Ferrari Berlinetta Boxer

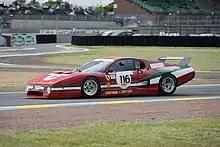
1981 512 BB LM, with updated S2 bodywork including "ground effect" side skirts

After the failure of the first series, Ferrari worked on fixing the BB LM with a second development program in late 1978. The flat-12's carburetors were replaced with a Lucas mechanical fuel injection system to increase power to approximately 470-480 bhp. The transmission and cooling system were improved to handle the additional power. The production-based bodywork of the first BB LMs was replaced by a new design developed by Pininfarina which carried over very little of the original styling. The bodywork was now 16 in (41 cm) longer and 6 in (15 cm) wider, increasing overall weight compared to the S1 by 30 kg (66 lb). The pop-up headlights were now replaced by fixed units integrated into the fascia, while the tail was lengthened to the maximum allowed by regulations. Wider wheels were equipped, measuring 10in wide at the front and 13 in wide at the rear. Brakes and suspension were also improved. Nine of these S2 BB LMs were built by Ferrari in 1979.